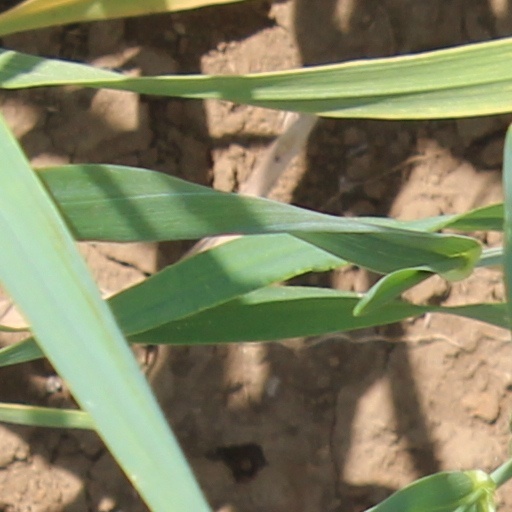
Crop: wheat